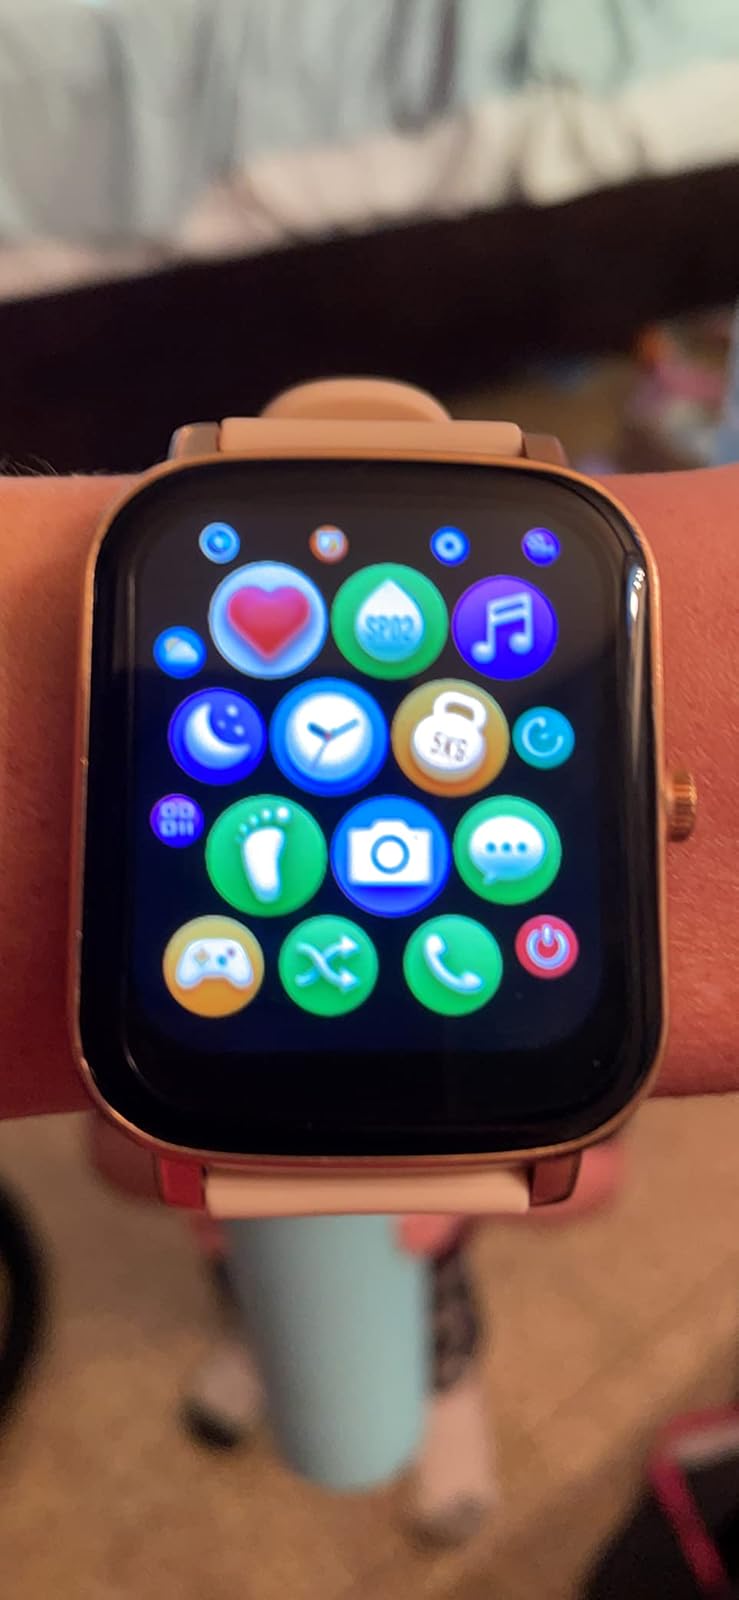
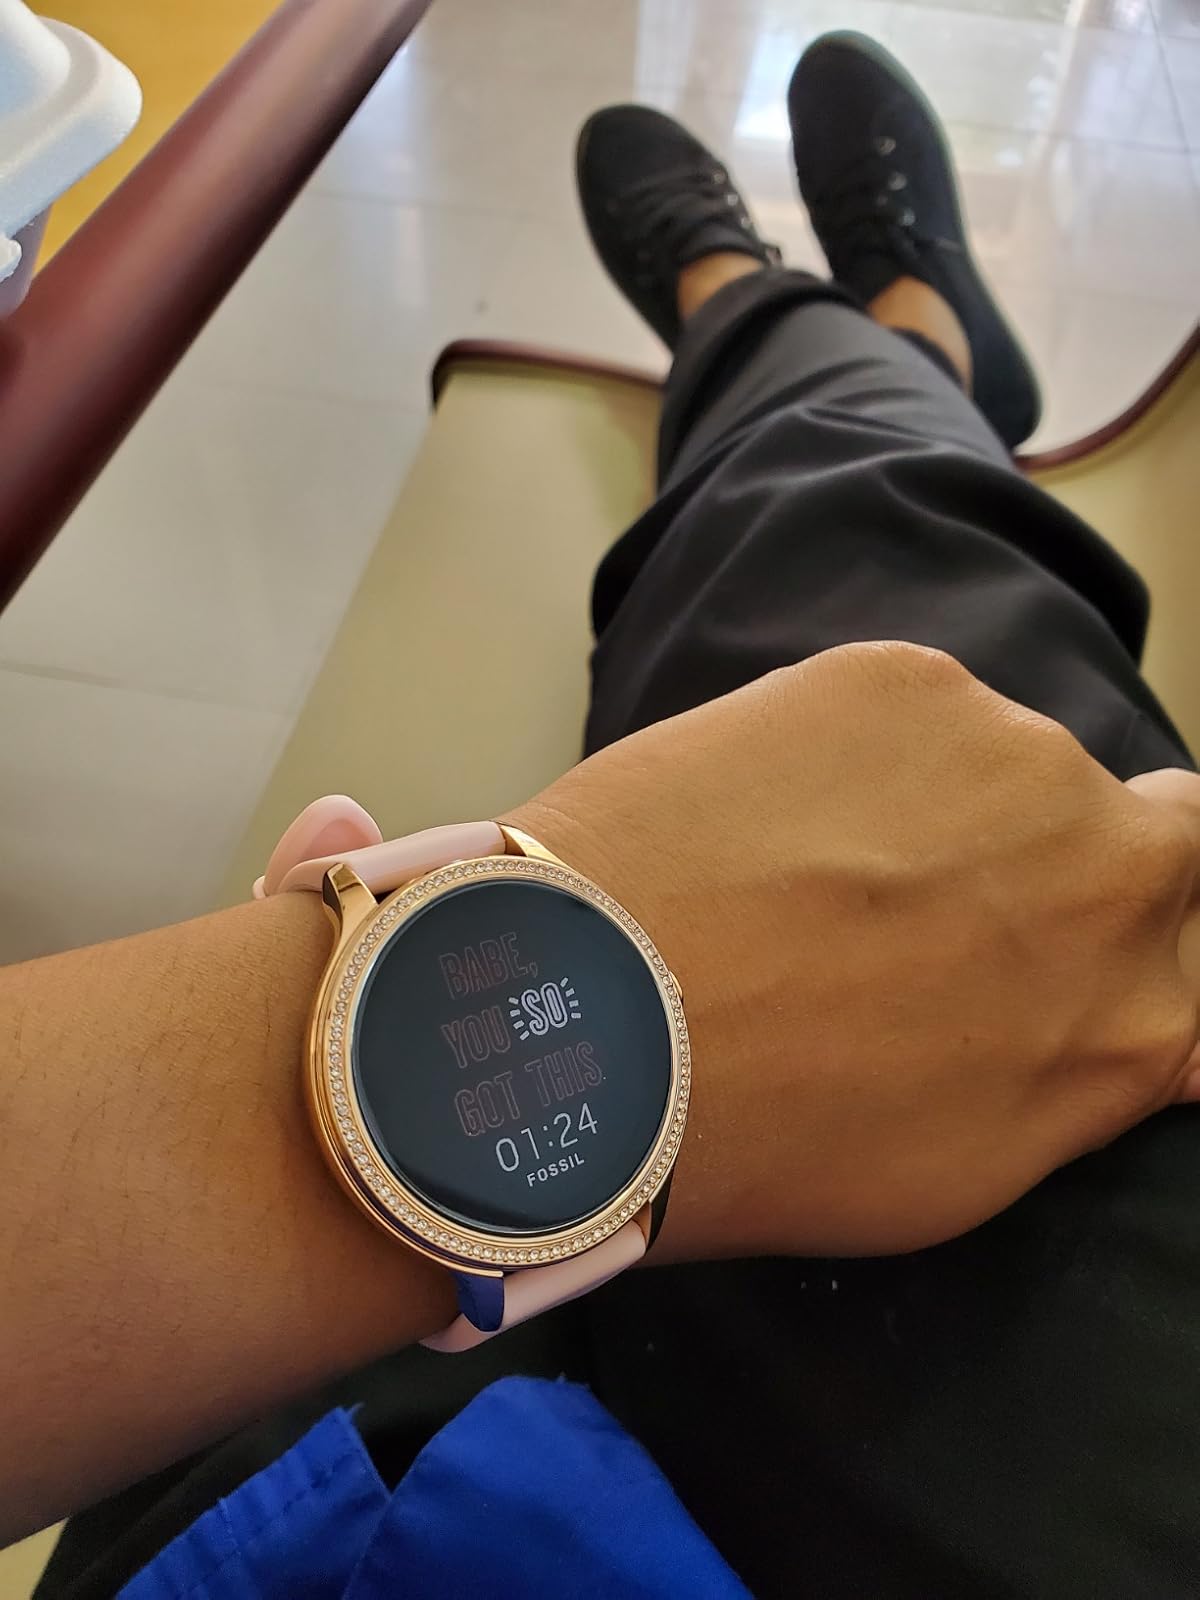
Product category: smartwatch
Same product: no